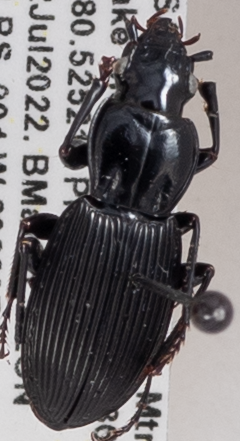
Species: Pterostichus lachrymosus
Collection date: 2022-07-12
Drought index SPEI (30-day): -0.348
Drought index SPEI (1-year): -0.9
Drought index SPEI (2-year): -0.39